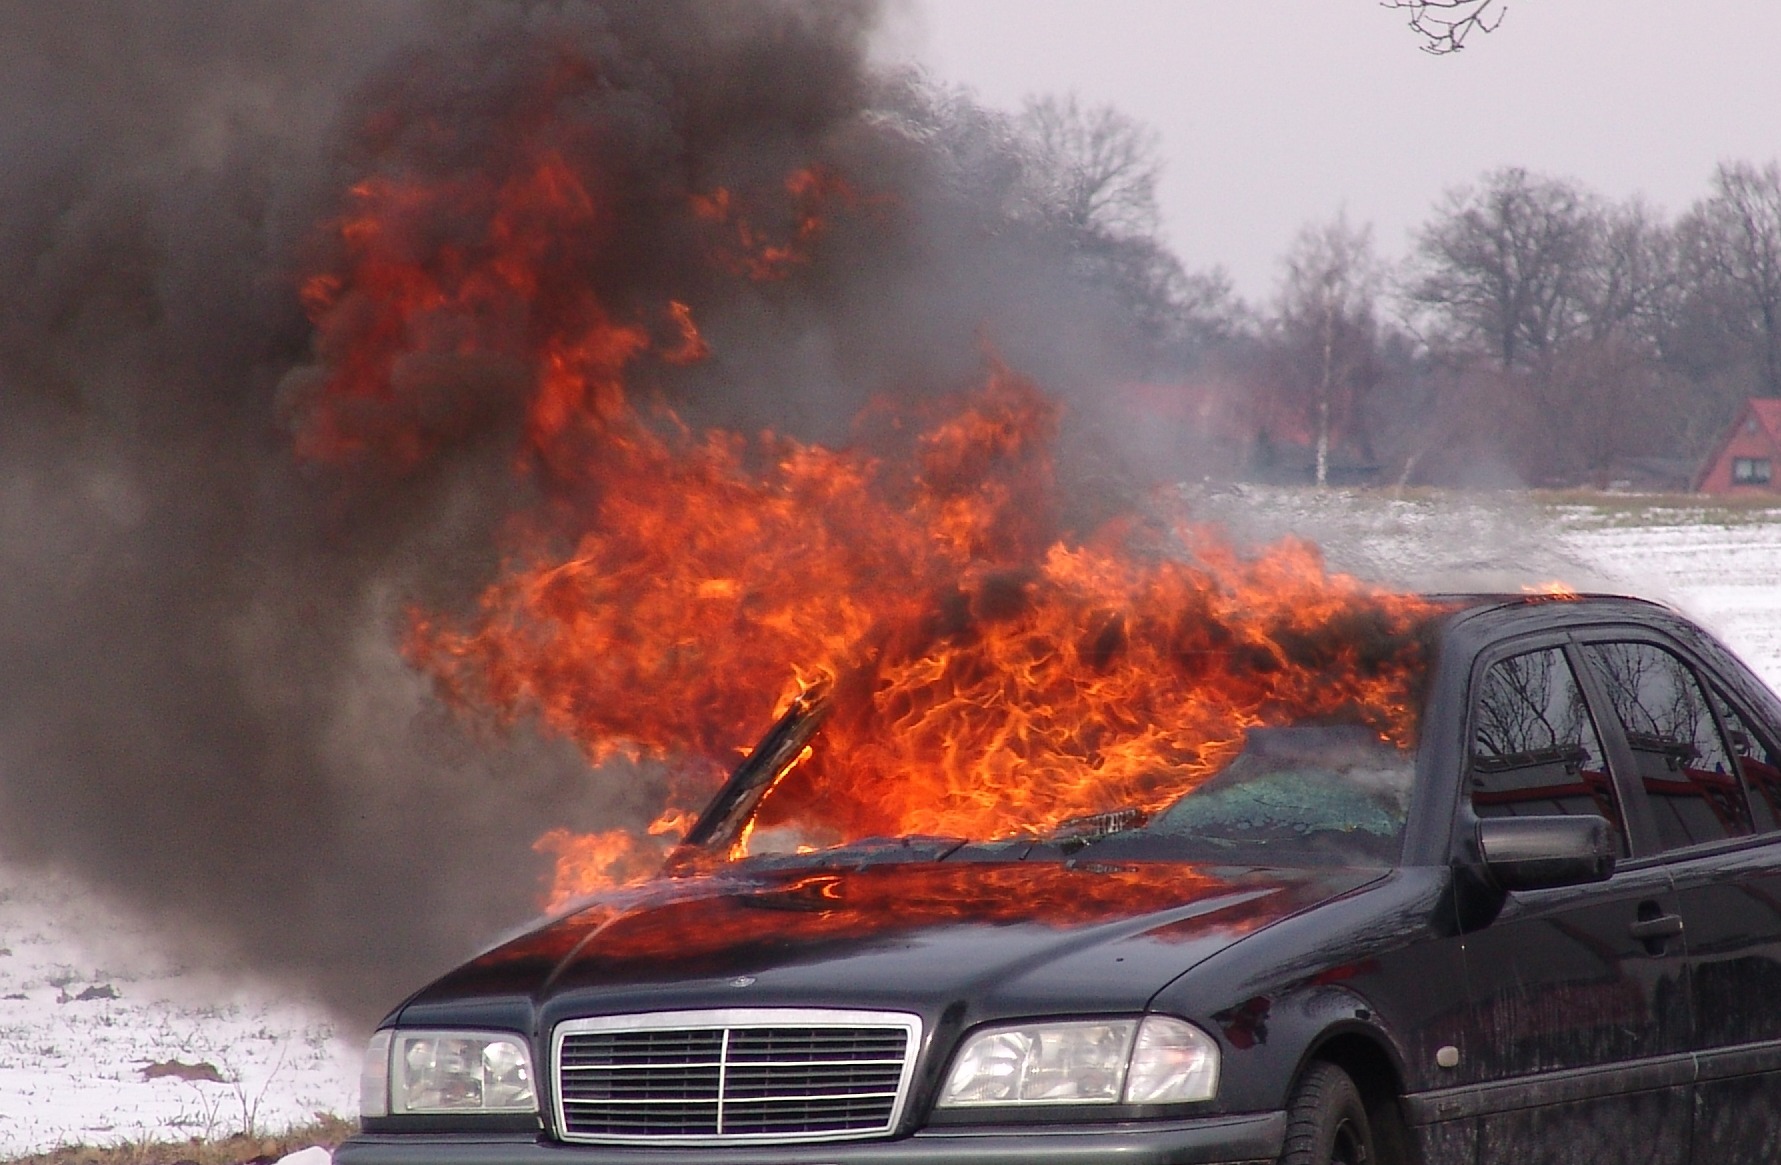
car, vehicle, fire, brand, fire fighting, fire delete, vehicle fire